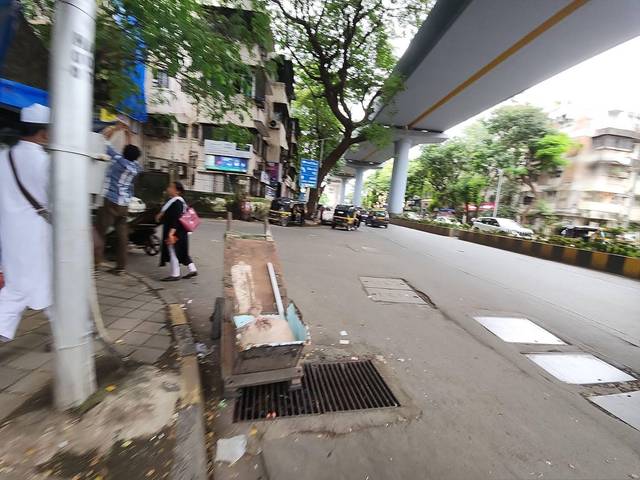
Region: India
Coordinates: 19.057, 72.836